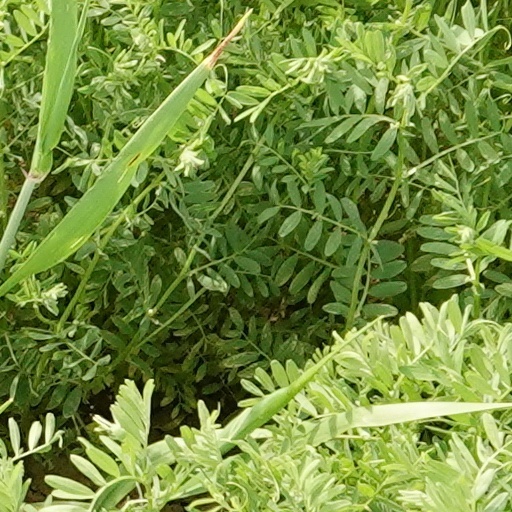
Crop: wheat